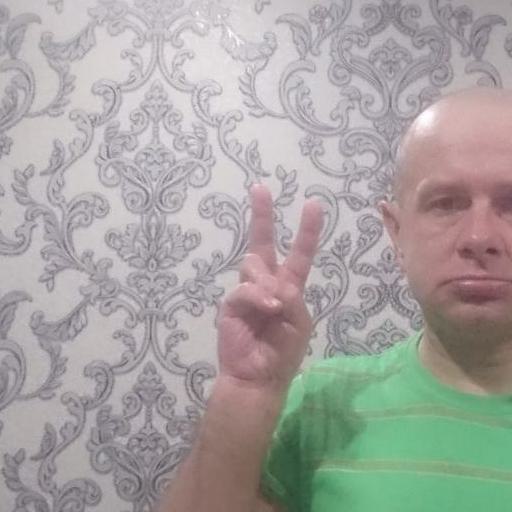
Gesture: peace